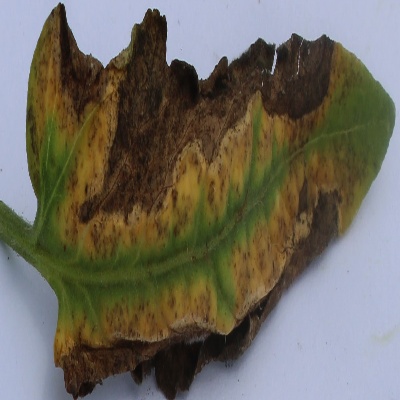
Crop: Tomato
Condition: leaf blight